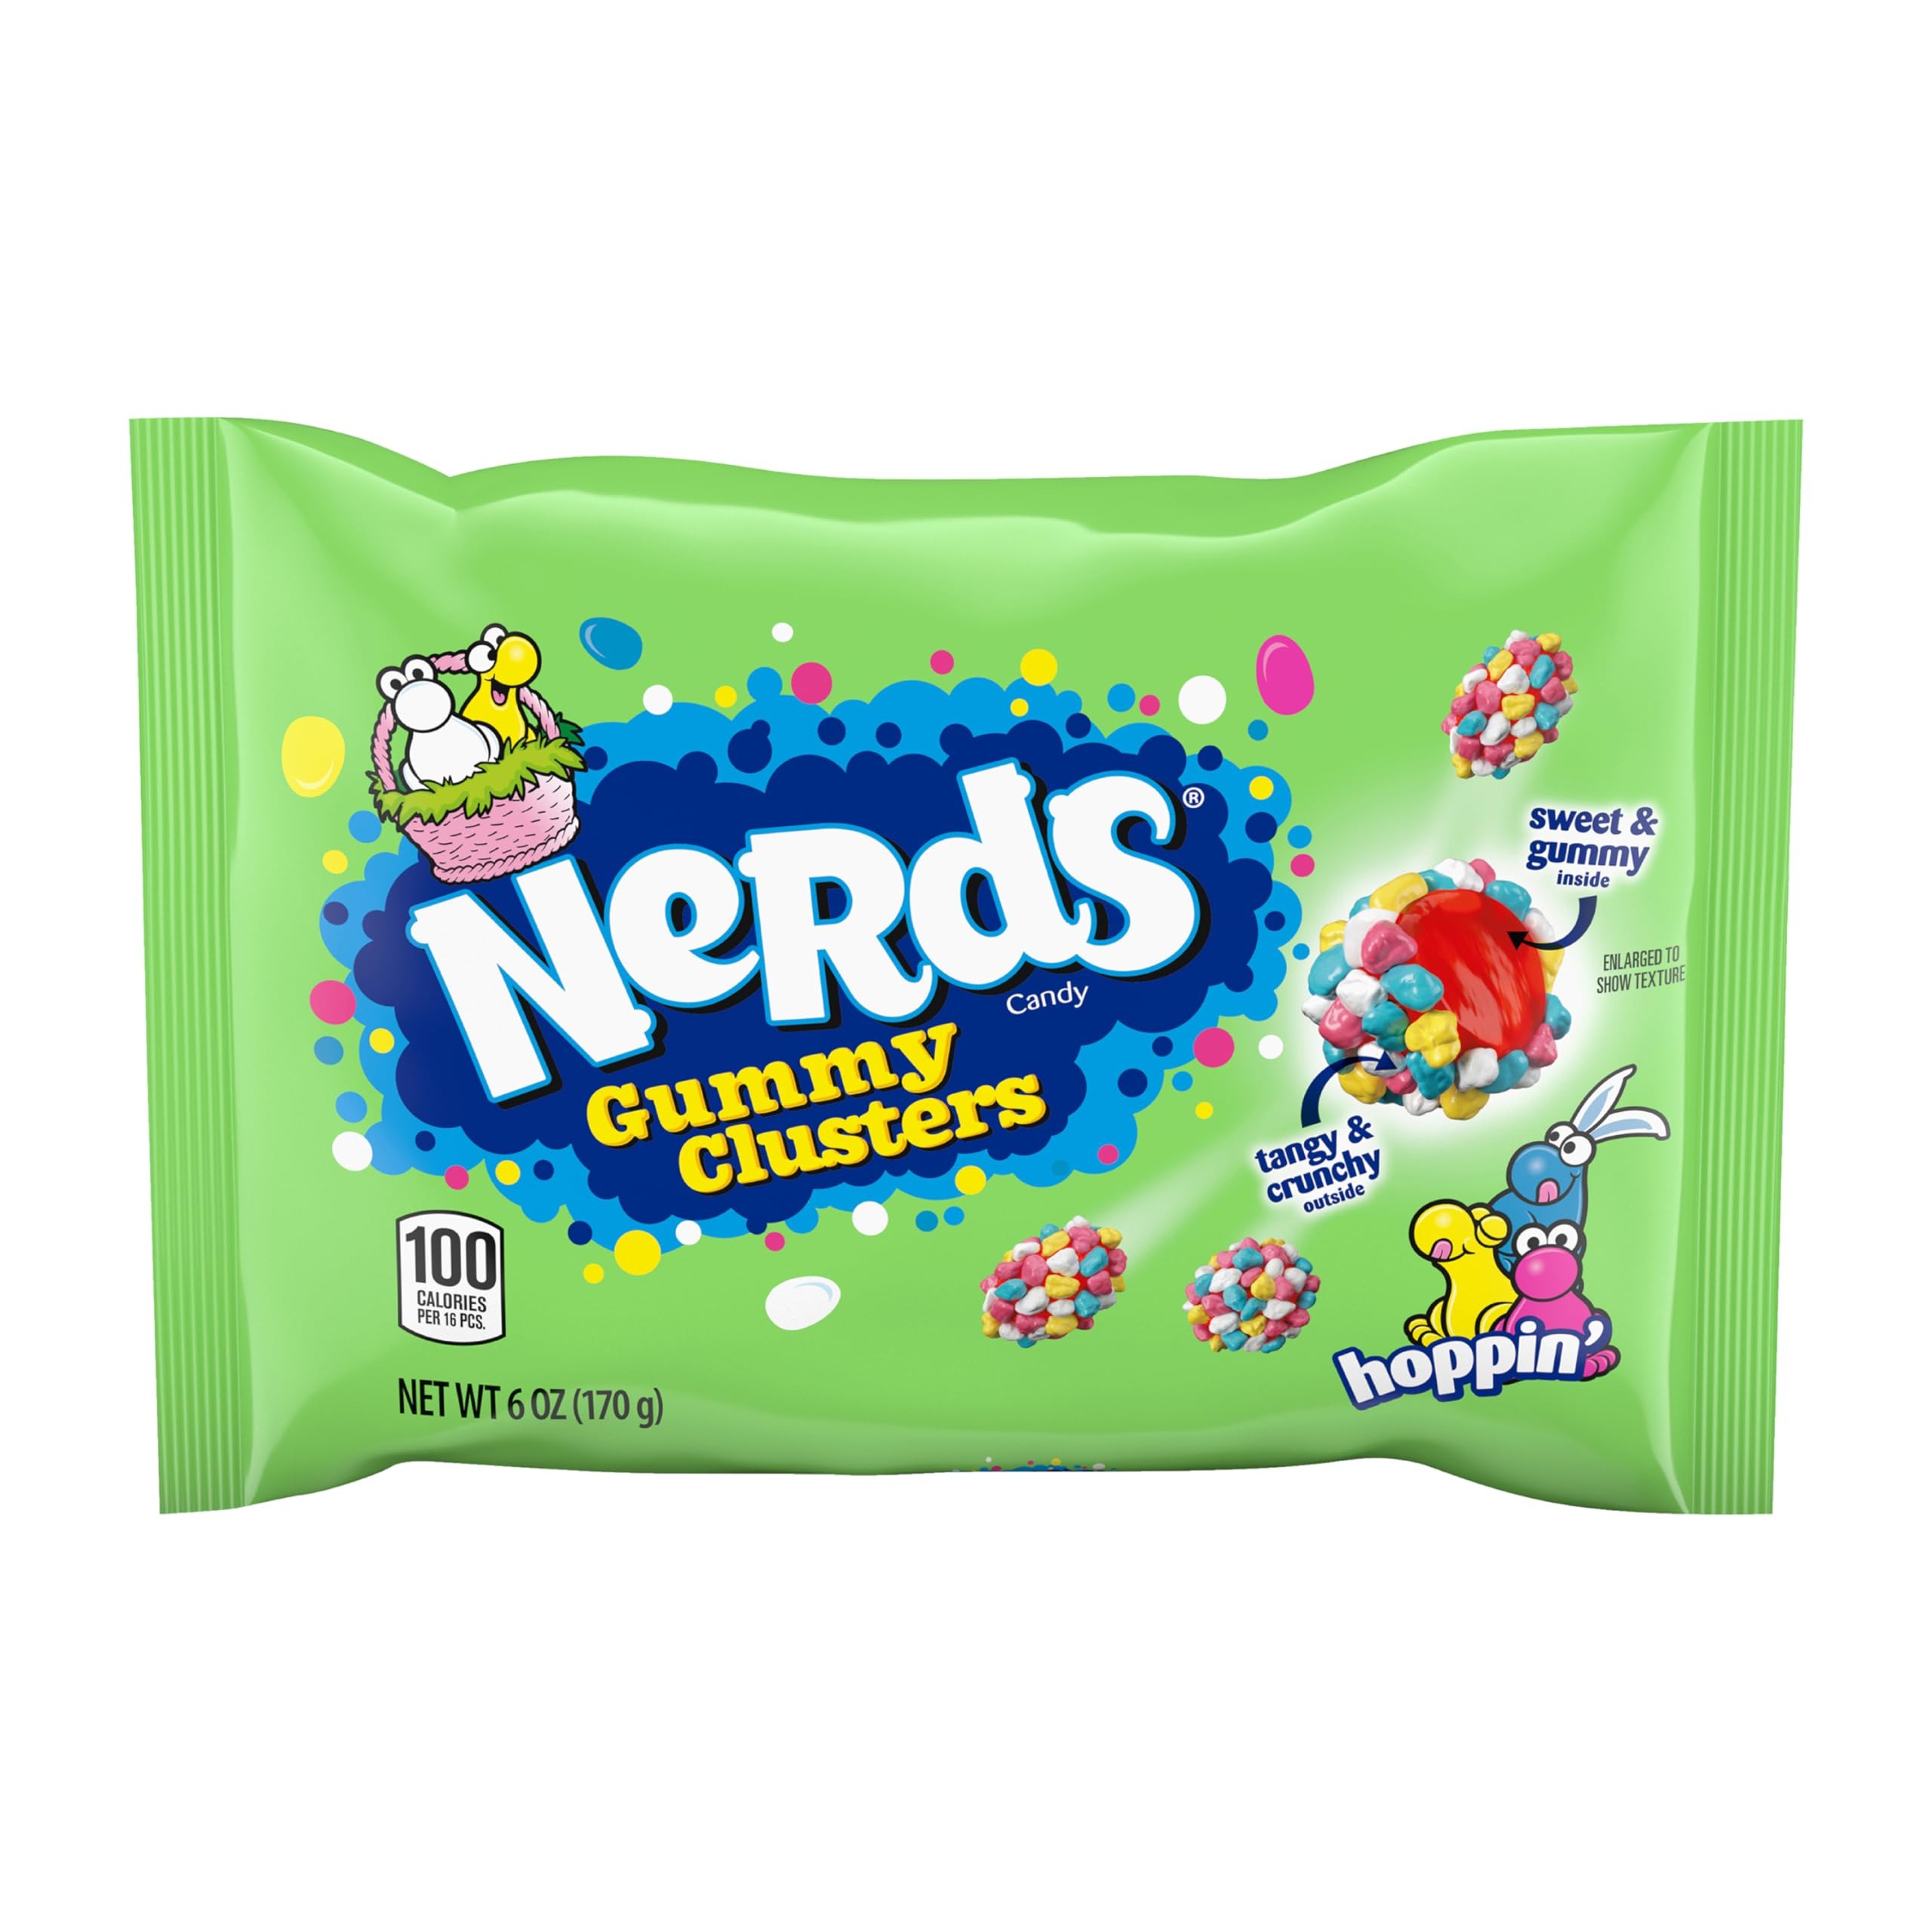
Item Name: NERDS Hoppin' Gummy Clusters, Springtime Easter Candy, 6 oz
Bullet Point 1: EASTER CANDY THAT POPS: NERDS Hoppin' Gummy Clusters are sure to add a burst of excitement to your holidays! One (1) bag of candy contains 6 ounces of Easter gummies that have a soft and fruity center covered with tangy, crunchy NERDS.
Bullet Point 2: SWEET WITH A TANG: Enjoy classic mini NERDS in festive Easter colors with a gummy candy center to make tasty bite-sized clusters! Each NERDS Gummy Cluster is a crunchy, chewy, sweet, and tangy explosion of flavor that'll surprise loved ones this season.
Bullet Point 3: EASTER FAVORITES: Need Easter candy ideas? Stock up on NERDS Gummy Clusters and get ready for Easter, from the big egg hunt, to filling baskets and restocking your candy dish. It's satisfyingly sweet and tart, and come in cute spring colors.
Bullet Point 4: POPS OF FLAVOR: Sweet little sparks of NERDS Gummy Clusters packed into an Easter-themed bag make for a fun and tasty time. Enjoy this crunchy and gummy candy on its own or send it as an Easter gift. Experience a NERDStastic holiday with every bite!
Bullet Point 5: SHARE YOUR CRAVINGS: These NERDS Gummy Clusters are an assortment of sweet and tangy candy flavors that'll leave you wanting more. Add it to Easter eggs, baskets, or enjoy it yourself. They're an awesome way to satisfy cravings and are great for sharing!
Value: 6.0
Unit: Ounce

Price: 3.28